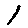
Label: 1